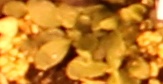
Label: Horseweed